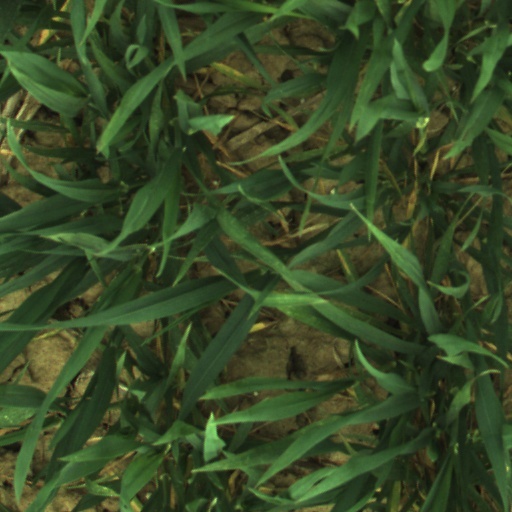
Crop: wheat